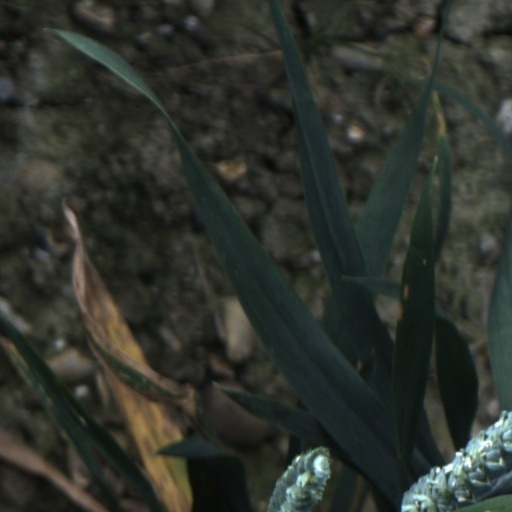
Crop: wheat